Kosen judo

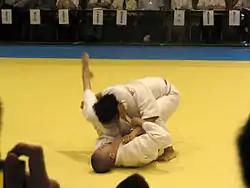
Sankaku-jime (三角絞) applied at a modern kosen judo tournament in 2010.

Currently the term "kosen judo" is frequently used to refer to the competition ruleset associated with it that allows for extended "ne-waza". Such competition rules are still used in the Nanatei Jūdō / Shichitei Jūdō ("Seven Emperors Judo") competitions held annually between the seven former Imperial universities. Similarly, there has been a resurgence in interest in Kosen judo in recent years due to its similarities with Brazilian jiu jitsu.